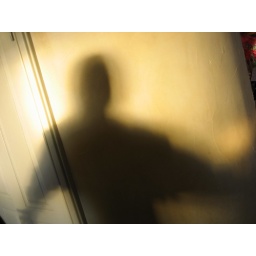
shadow on the wall in Anne-Marie's house